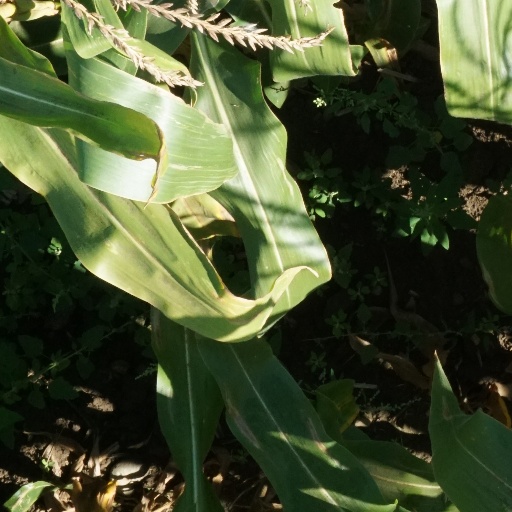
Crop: maize; corn